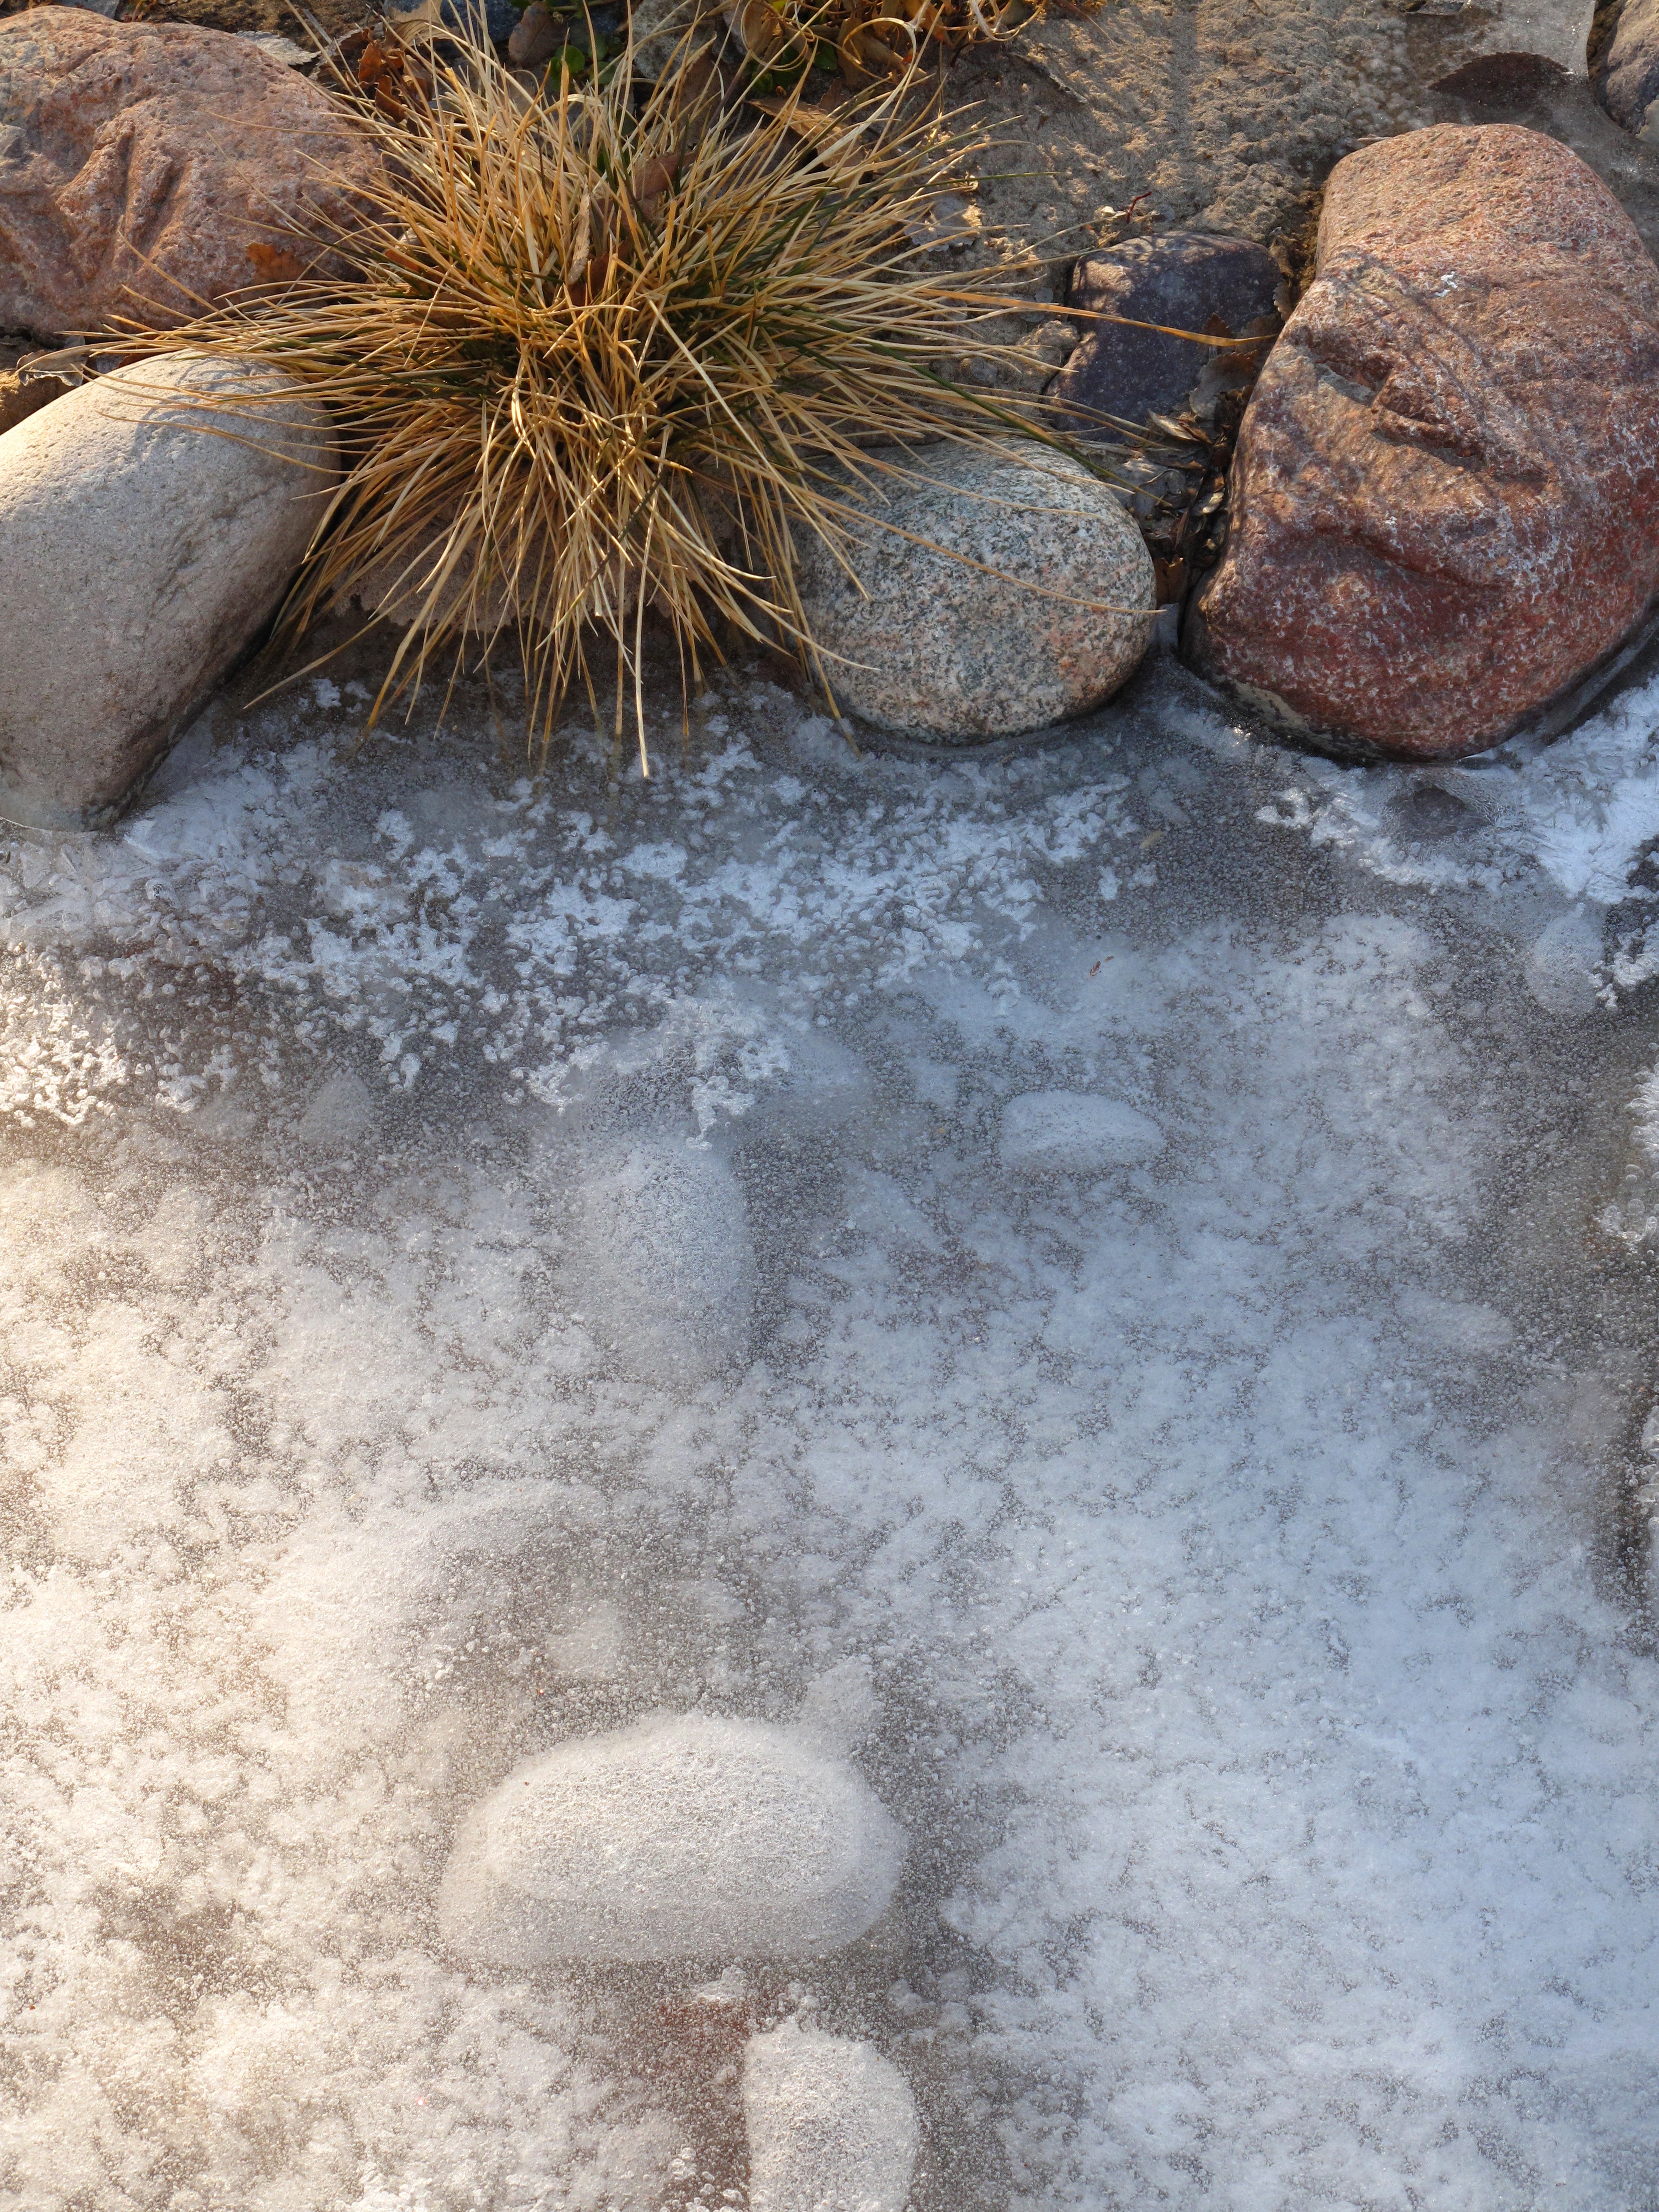
water, nature, rock, snow, winter, stream, ice, soil, season, freezing